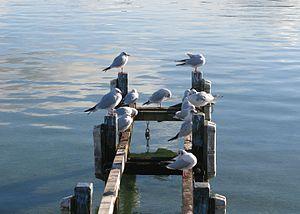
Mouettes rieuses (chroicocephalus ridibundus) au bord du lac d'Annecy, à Annecy.
Le lac d'Annecy est un lac de France situé dans les Alpes, en Haute-Savoie et en région Auvergne-Rhône-Alpes. Par sa superficie, il est le deuxième lac d'origine glaciaire de France après celui du Bourget, très proche, et exception faite de la partie française du lac Léman.